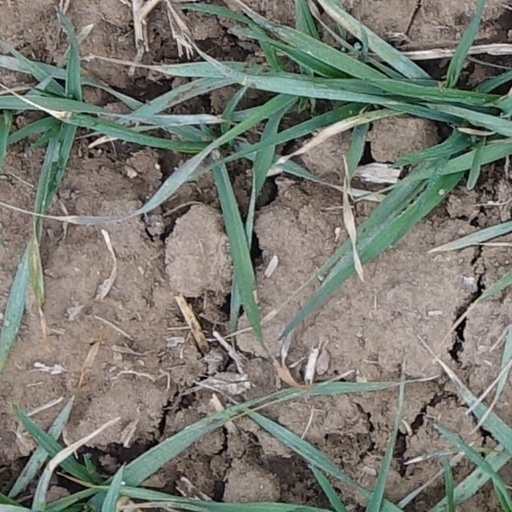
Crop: wheat